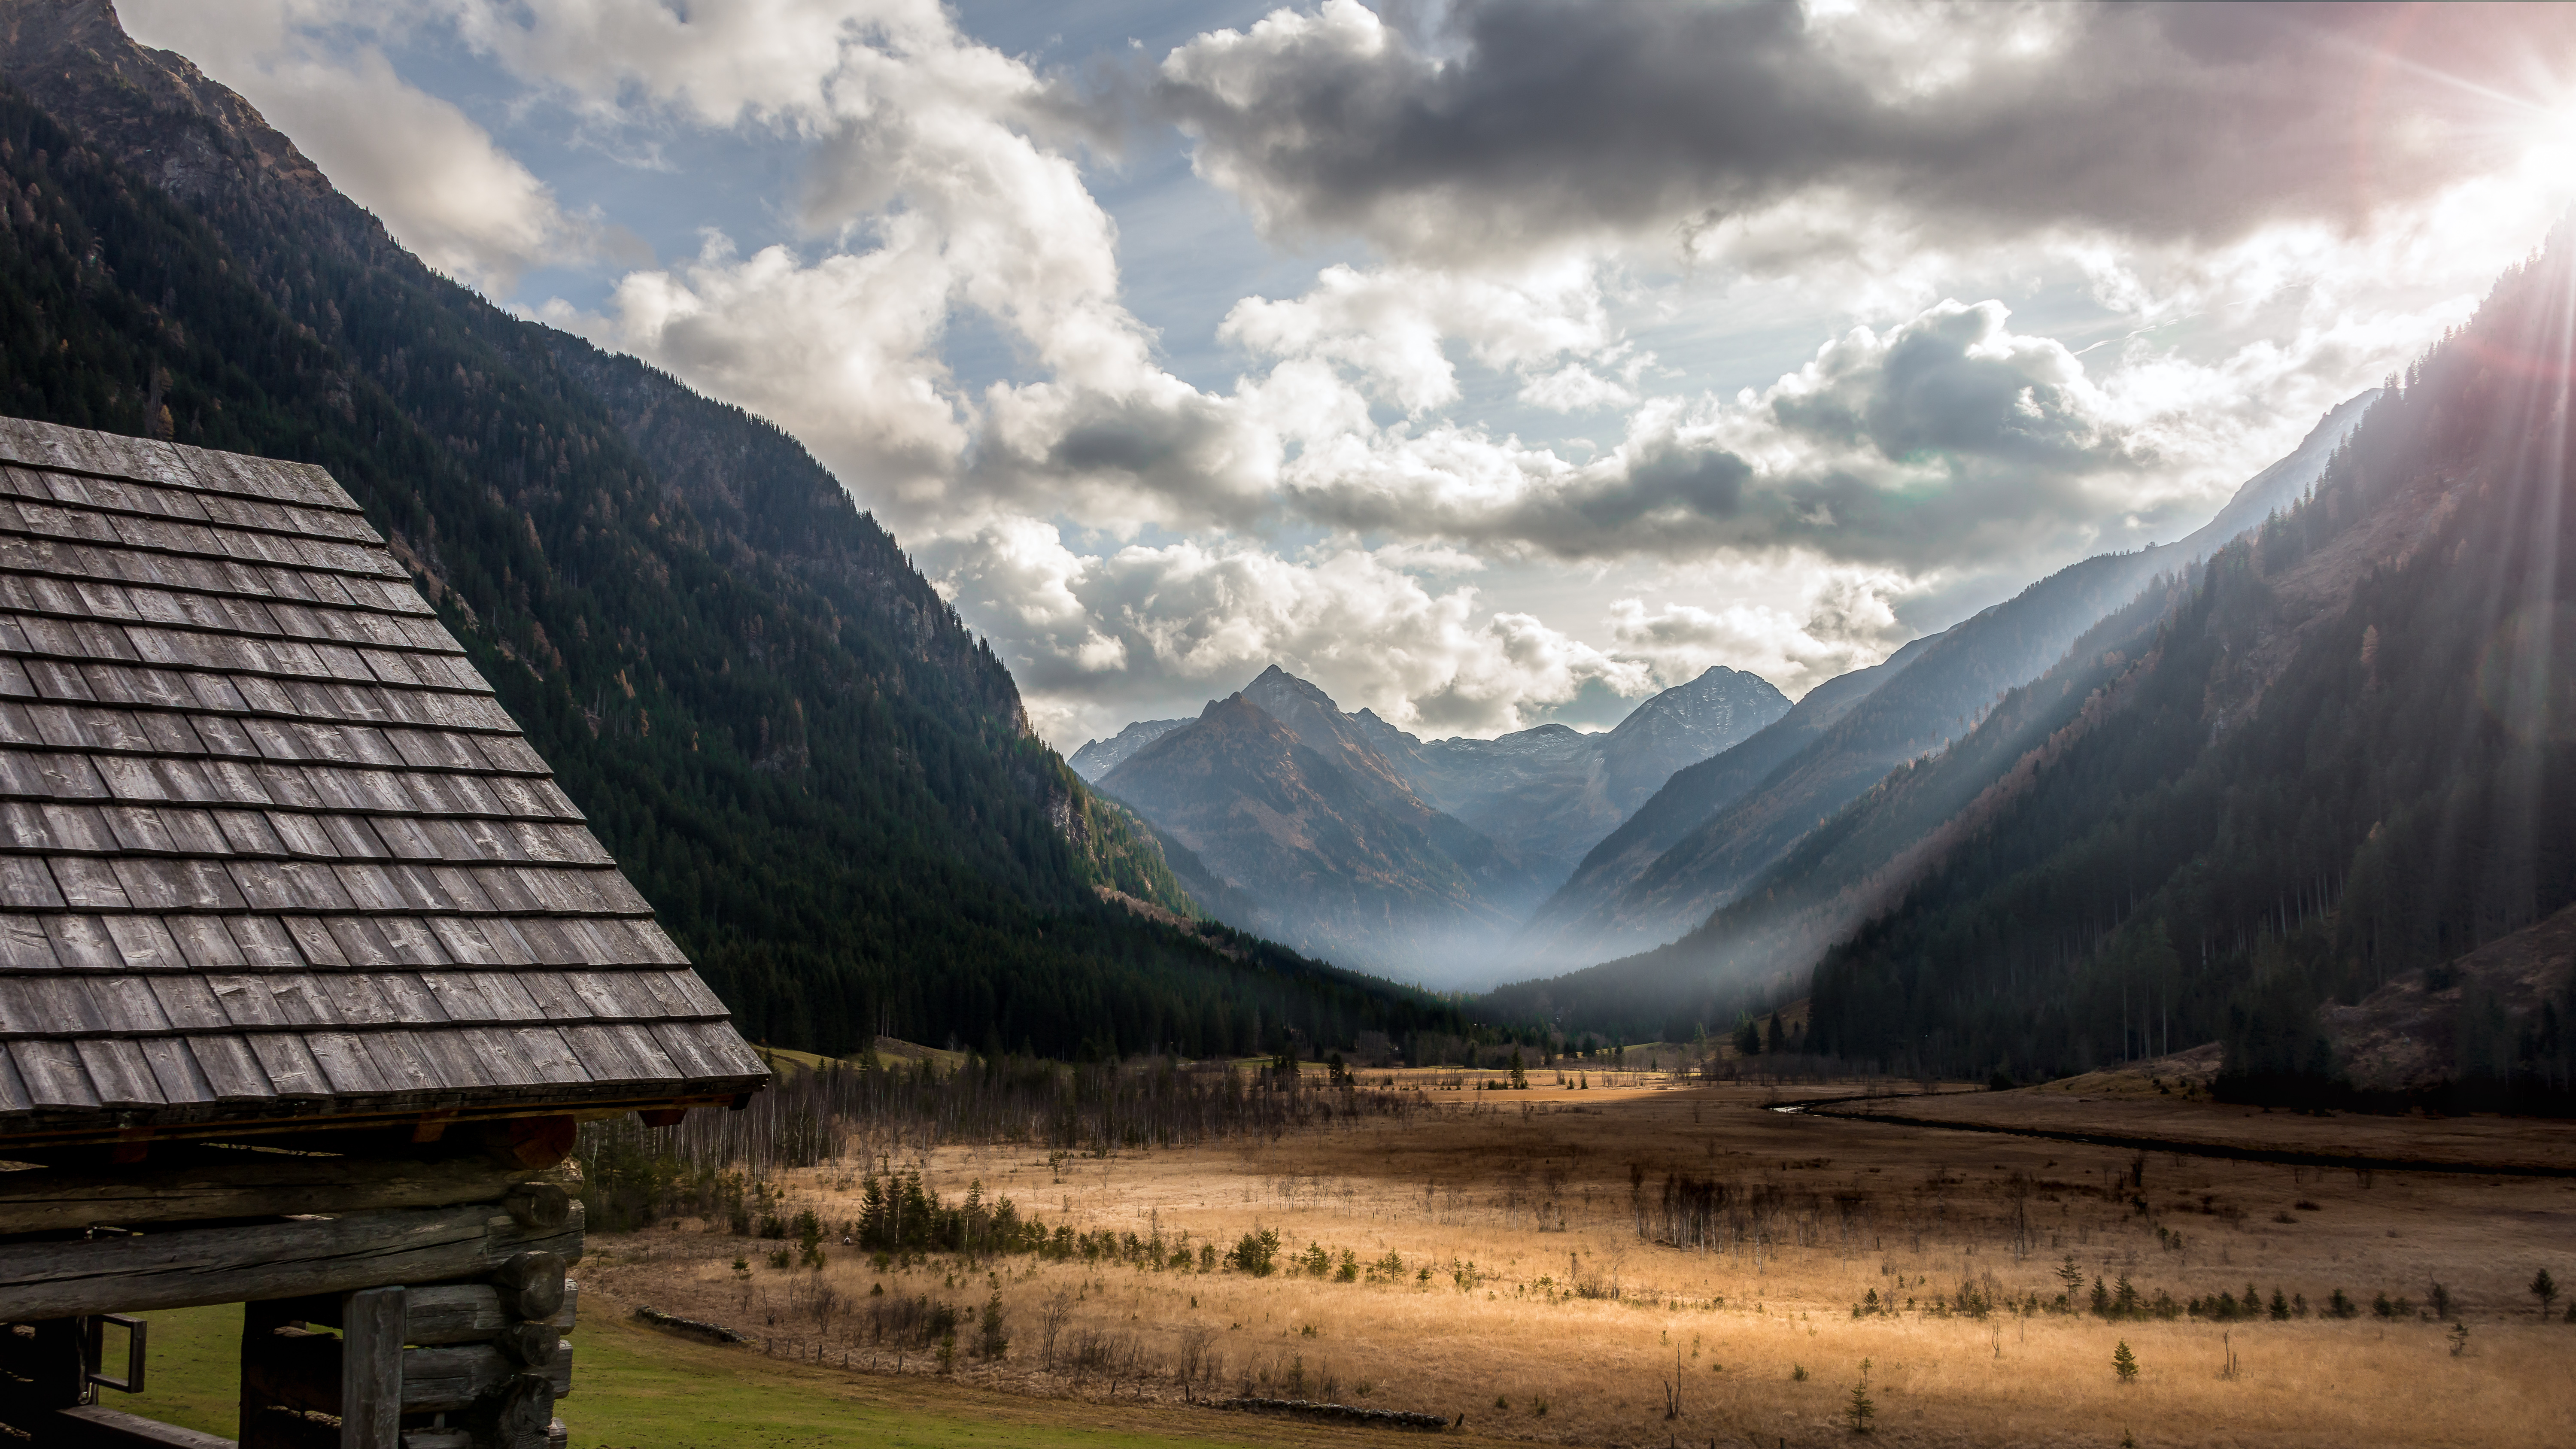
landscape, nature, outdoor, mountain, cloud, sky, sun, meadow, valley, mountain range, highland, austria, clouds, mountains, alps, plateau, sunrays, at, loch, steiermark, sterreich, styria, schladming, rohrmoos, untertal, wildewasser, tettermoor, landform, mountain pass, geographical feature, atmospheric phenomenon, mountainous landforms